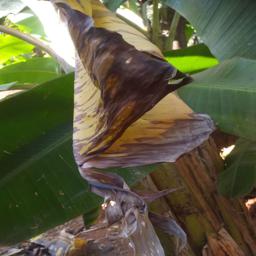
Label: MALBHOG LEAF